Flamengo Basketball

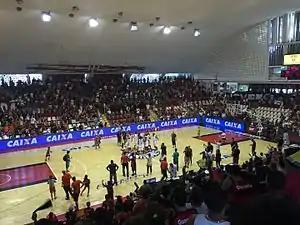
Ginásio Álvaro Vieira Lima

Flamengo has also used the Ginásio Álvaro Vieira Lima as a home arena. It has a seating capacity of 3,000 people for basketball games. The arena has been often used as the home arena of Flamengo, of the Novo Basquete Brasil (NBB), during the regular season and early playoff rounds.